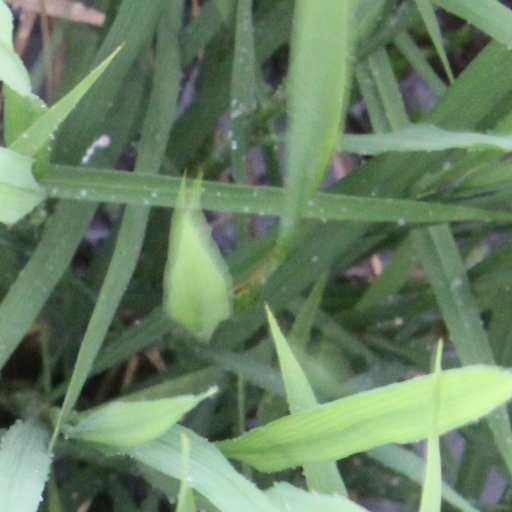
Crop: rice